Mohan Raja

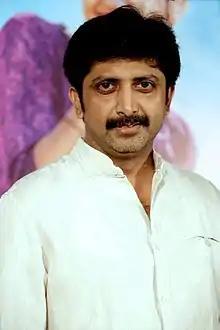

Mohan Raja is an Indian film director and screenwriter who primarily works in Tamil and Telugu film industries.